Appleby's Methodist Church

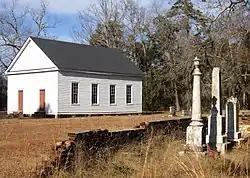
Appelby's Methodist Church and Gravestones

Appleby's Methodist Church is a historic Methodist church located near St. George, Dorchester County, South Carolina. It was probably built about 1840–1850, and is a one-story, wooden meeting house in the Greek Revival style. The building is clapboard and the medium gable roof is covered with asphalt shingles. Also on the property is a contributing late 19th-century cemetery.